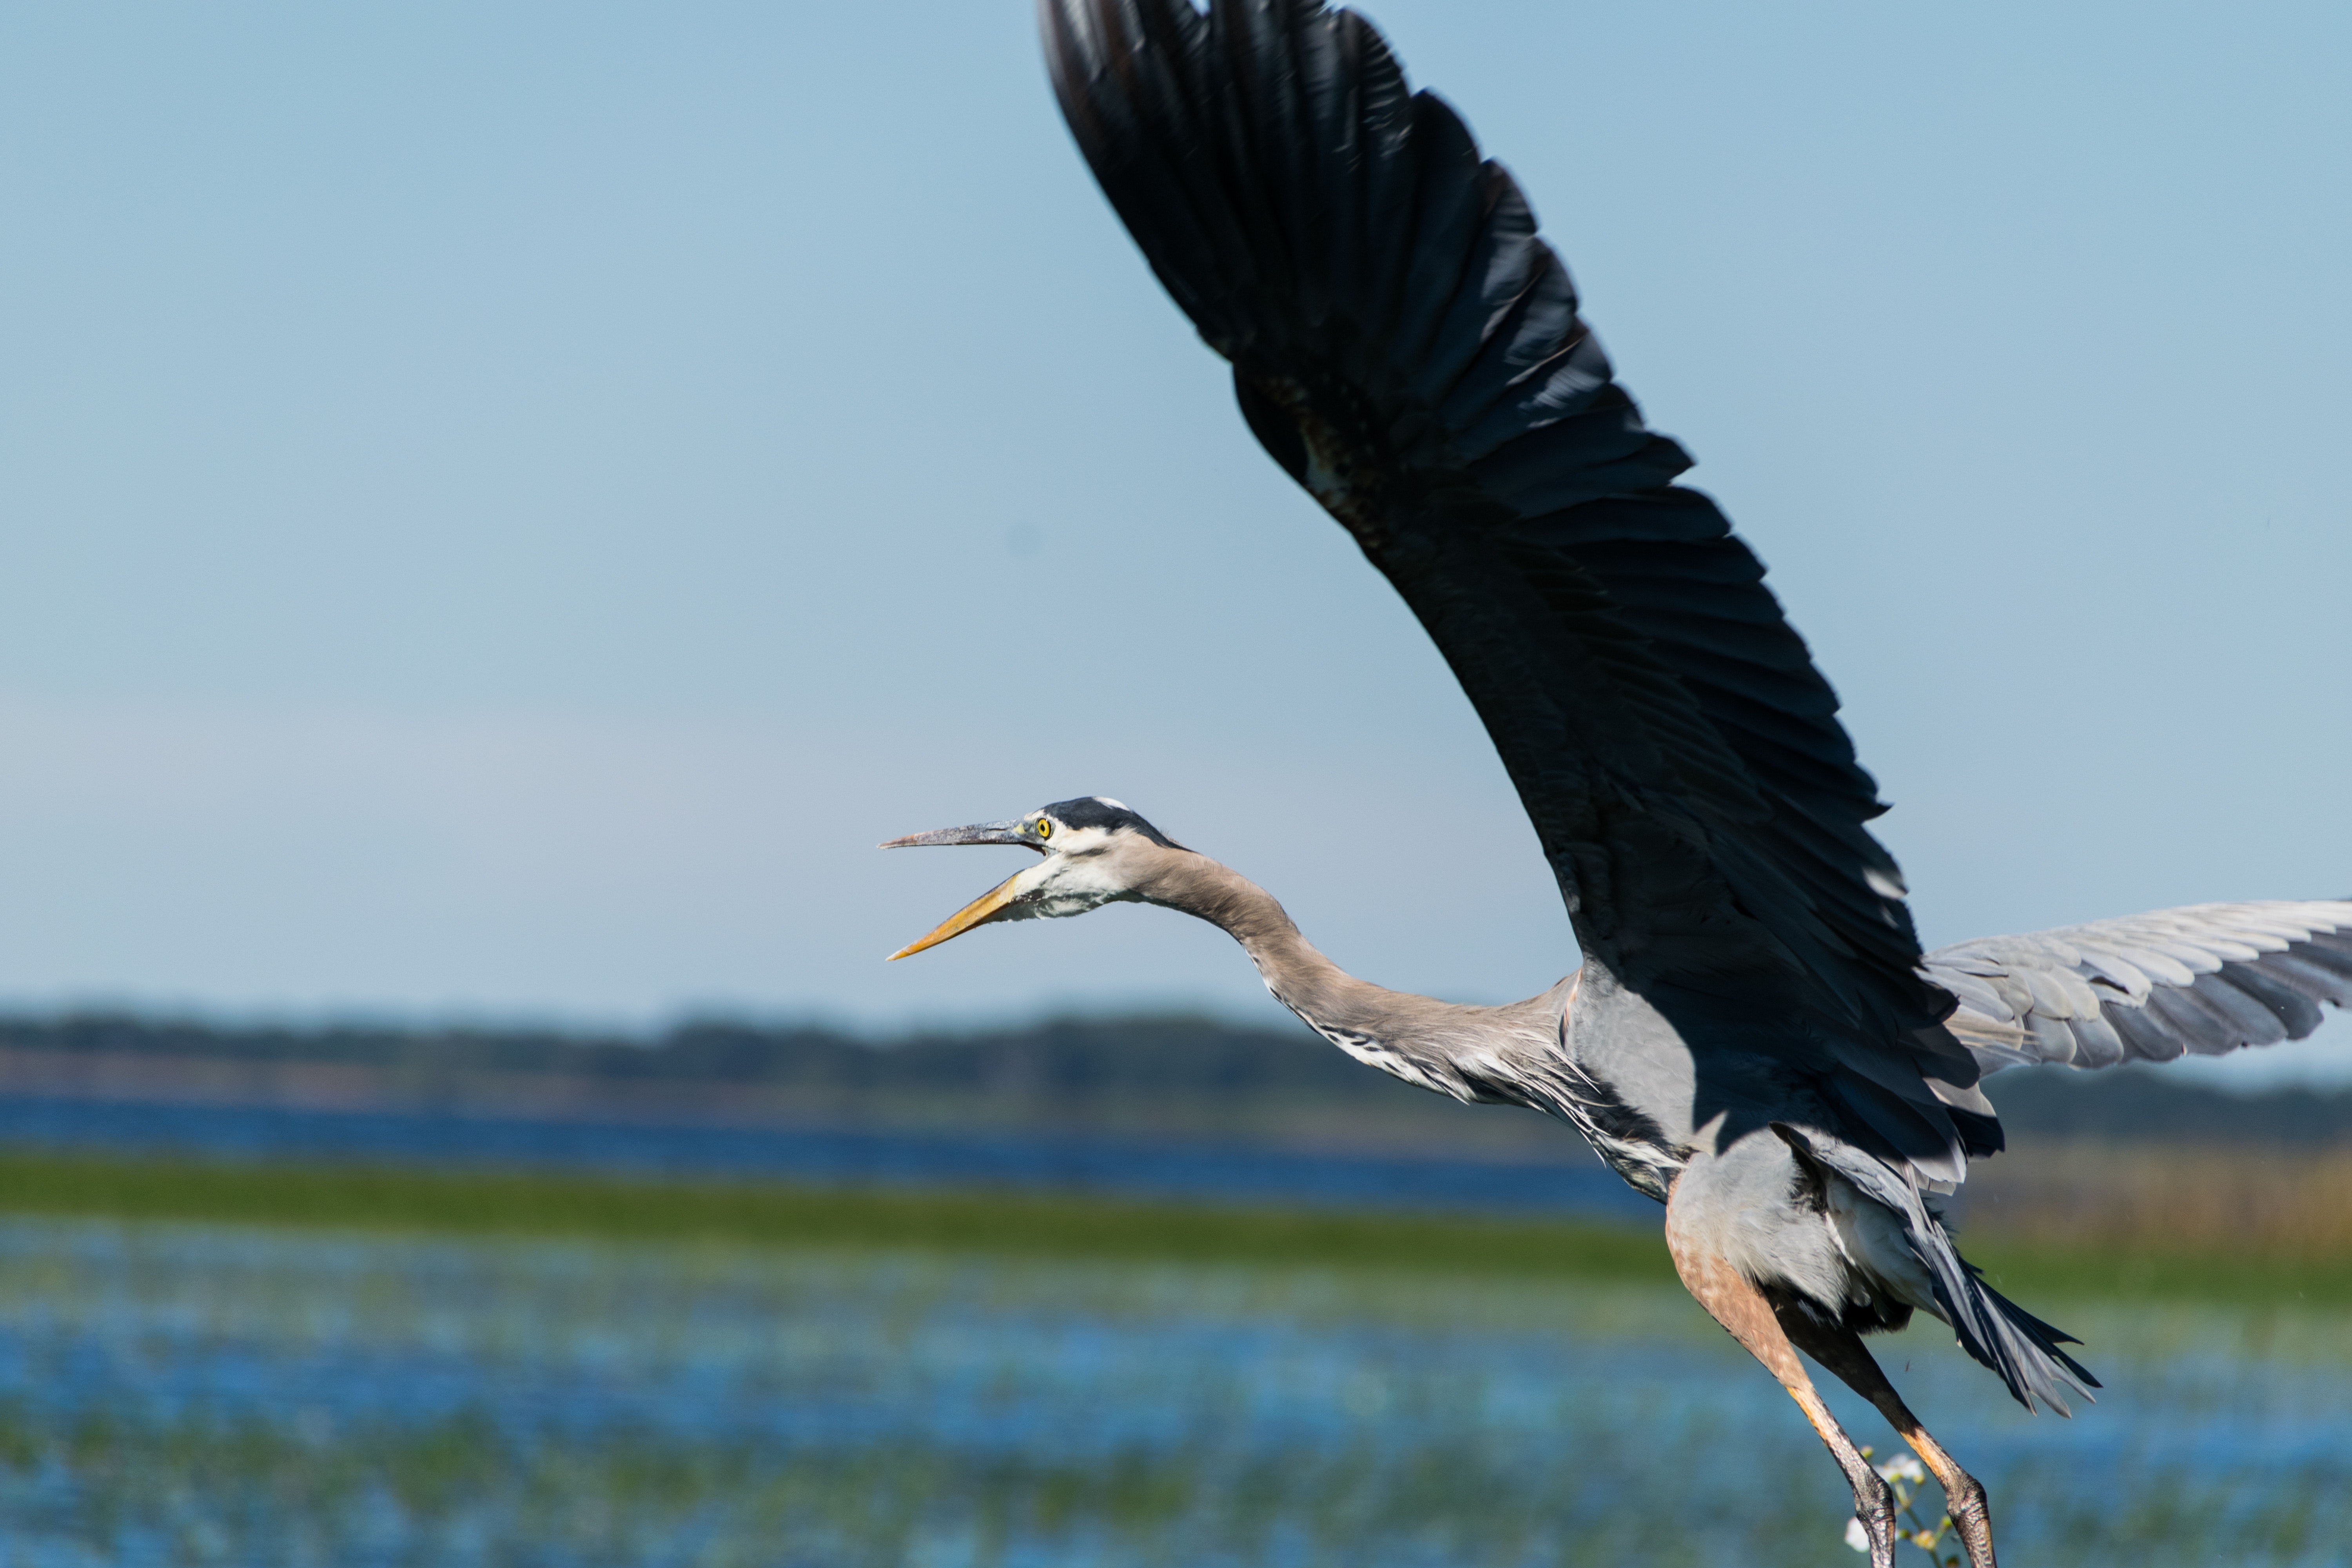
bird, vertebrate, beak, great blue heron, heron, wildlife, wing, pelecaniformes, water bird, ciconiiformes, seabird, stork, flight, feather